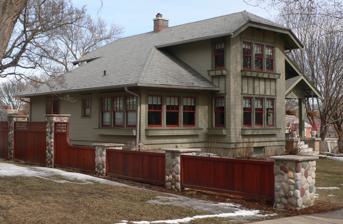
Building: Harold A. (H.A.) Doyle House
Country: United States of America
Year built: 1924
United States historic place Harold A. (H. A.) Doyle House U.S. National Register of Historic Places The house in 2011 Show map of South Dakota Show map of the United States Location 712 West Third Street, Yankton, South Dakota Coordinates 42°52′13″N 97°24′08″W / 42.87028°N 97.40222°W / 42.87028; -97.40222 ( Harold A. (H. A.) Doyle House ) Area less than one acre Built 1924 ( 1924 ) Architect William L. Steele Architectural style American Craftsman NRHP reference No. 90001645 Added to NRHP October 25, 1990 The Harold A. (H.A.) Doyle House is a historic house in Yankton, South Dakota . It was built in 1924 for Harold A. Doyle, a trial lawyer, and designed in the American Craftsman style by architect William L. Steele . It has been listed on the National Register of Historic Places since October 25, 1990. References